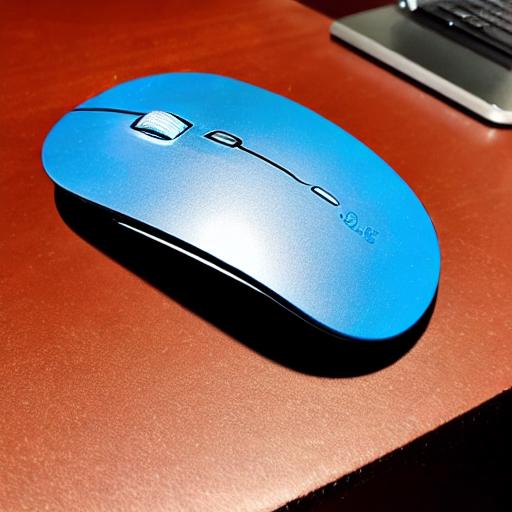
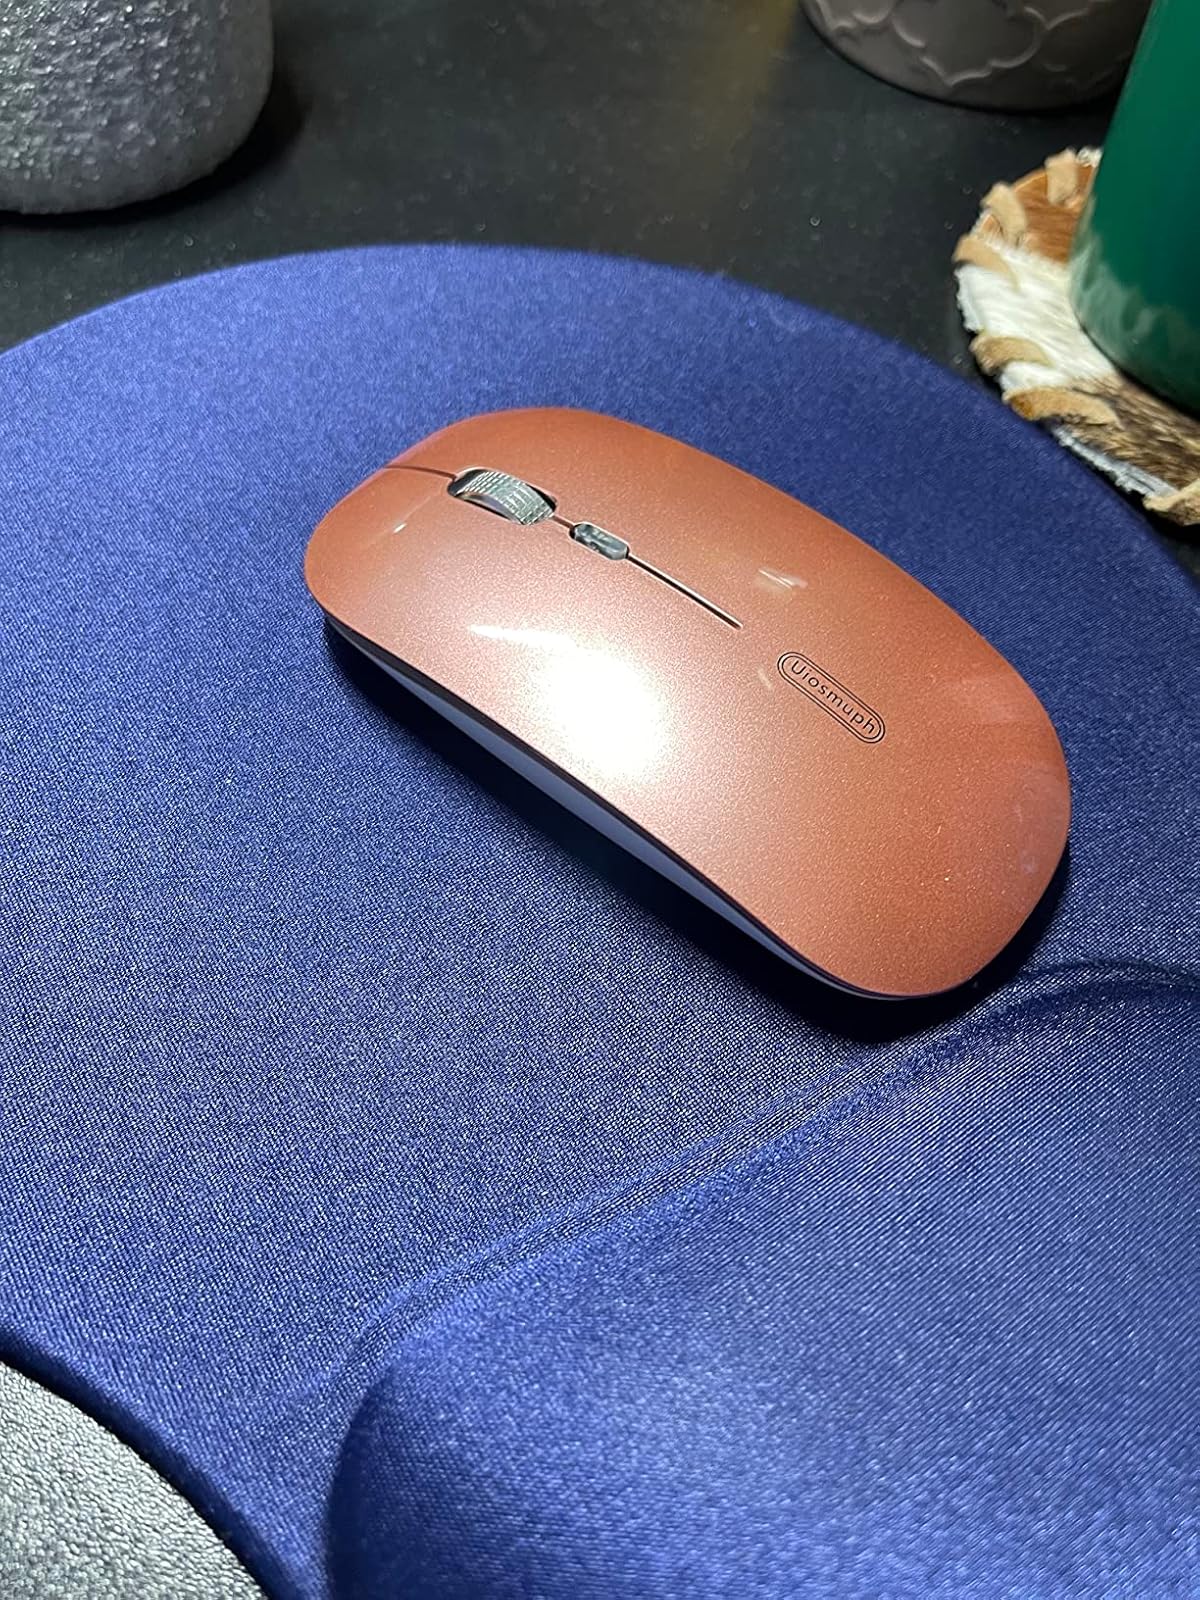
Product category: mouse
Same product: no